Nicolas Kirsch

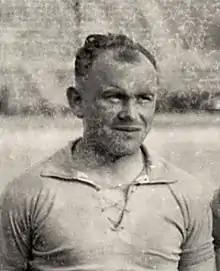
Nicolas Kirsch in 1928

Nicolas Kirsch (28 August 1901 – 29 September 1983) was a Luxembourgish footballer. He competed at the 1924 Summer Olympics and the 1928 Summer Olympics.